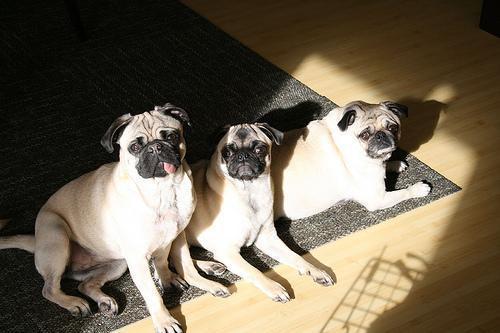
pug